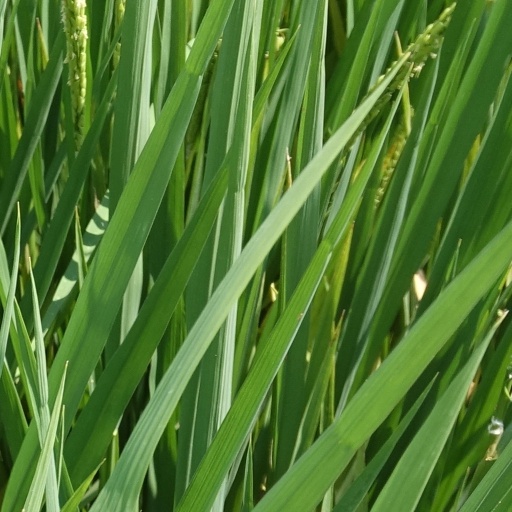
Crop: rice